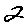
Label: 2